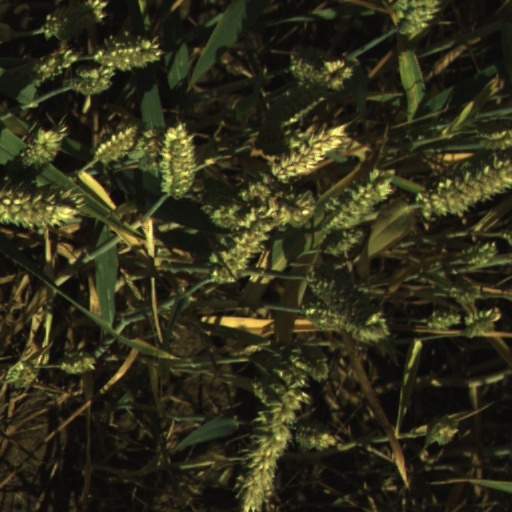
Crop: wheat